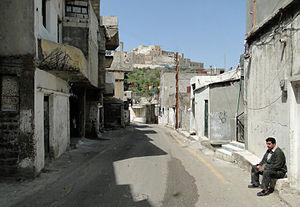
Le Krak des Chevaliers vu du village de Al-Husn, Syrie